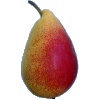
Label: Pear 2